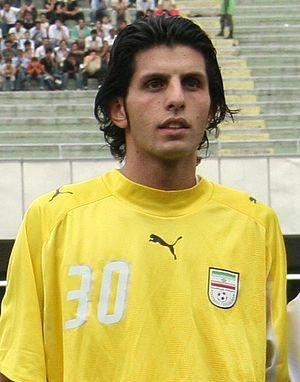
Vahid Talebloo, né le 26 mai 1982 à Téhéran, est un footballeur iranien. Il joue au poste de gardien de but avec l'équipe d'Iran et le club d'Esteghlal Teheran.